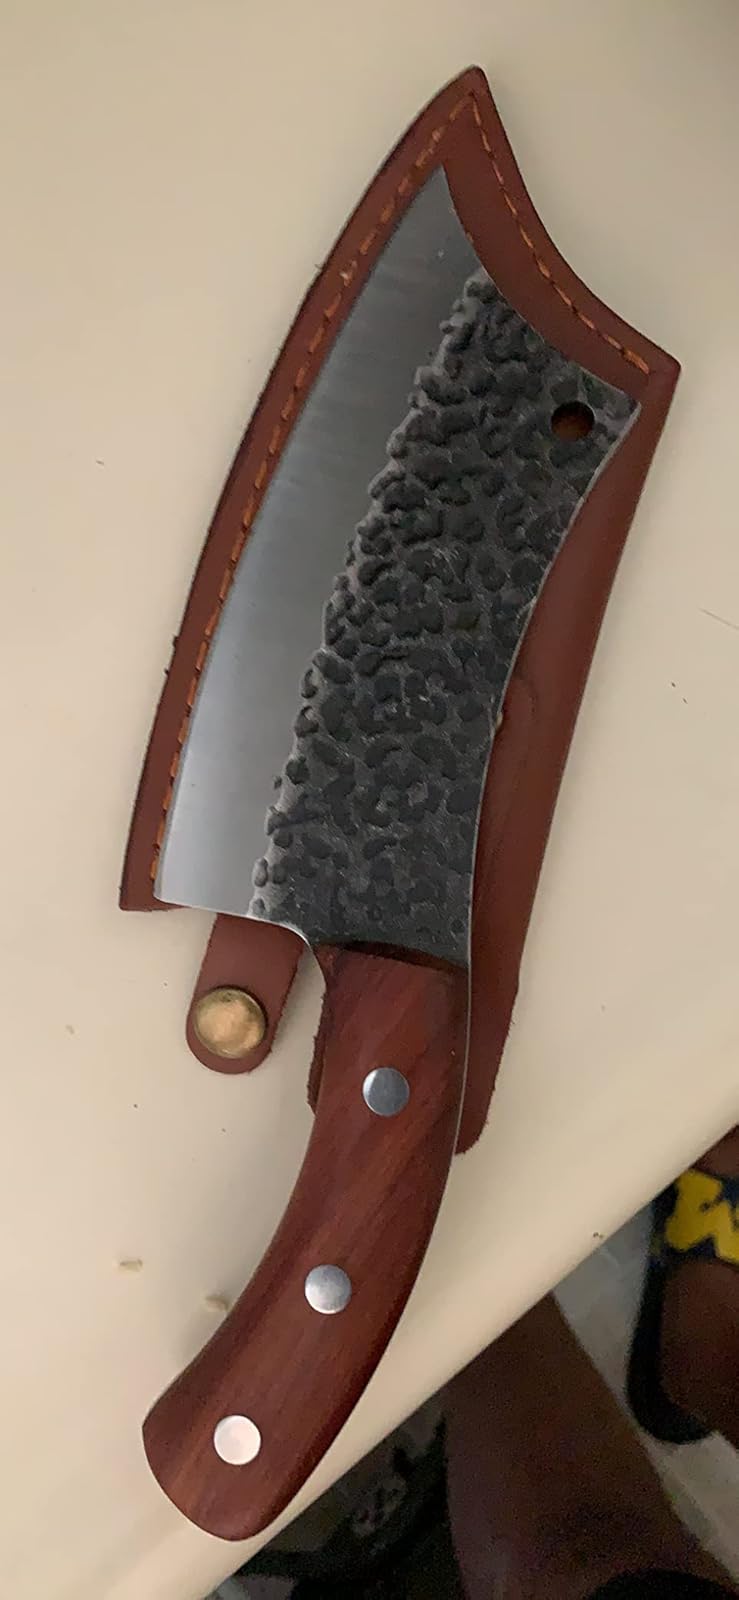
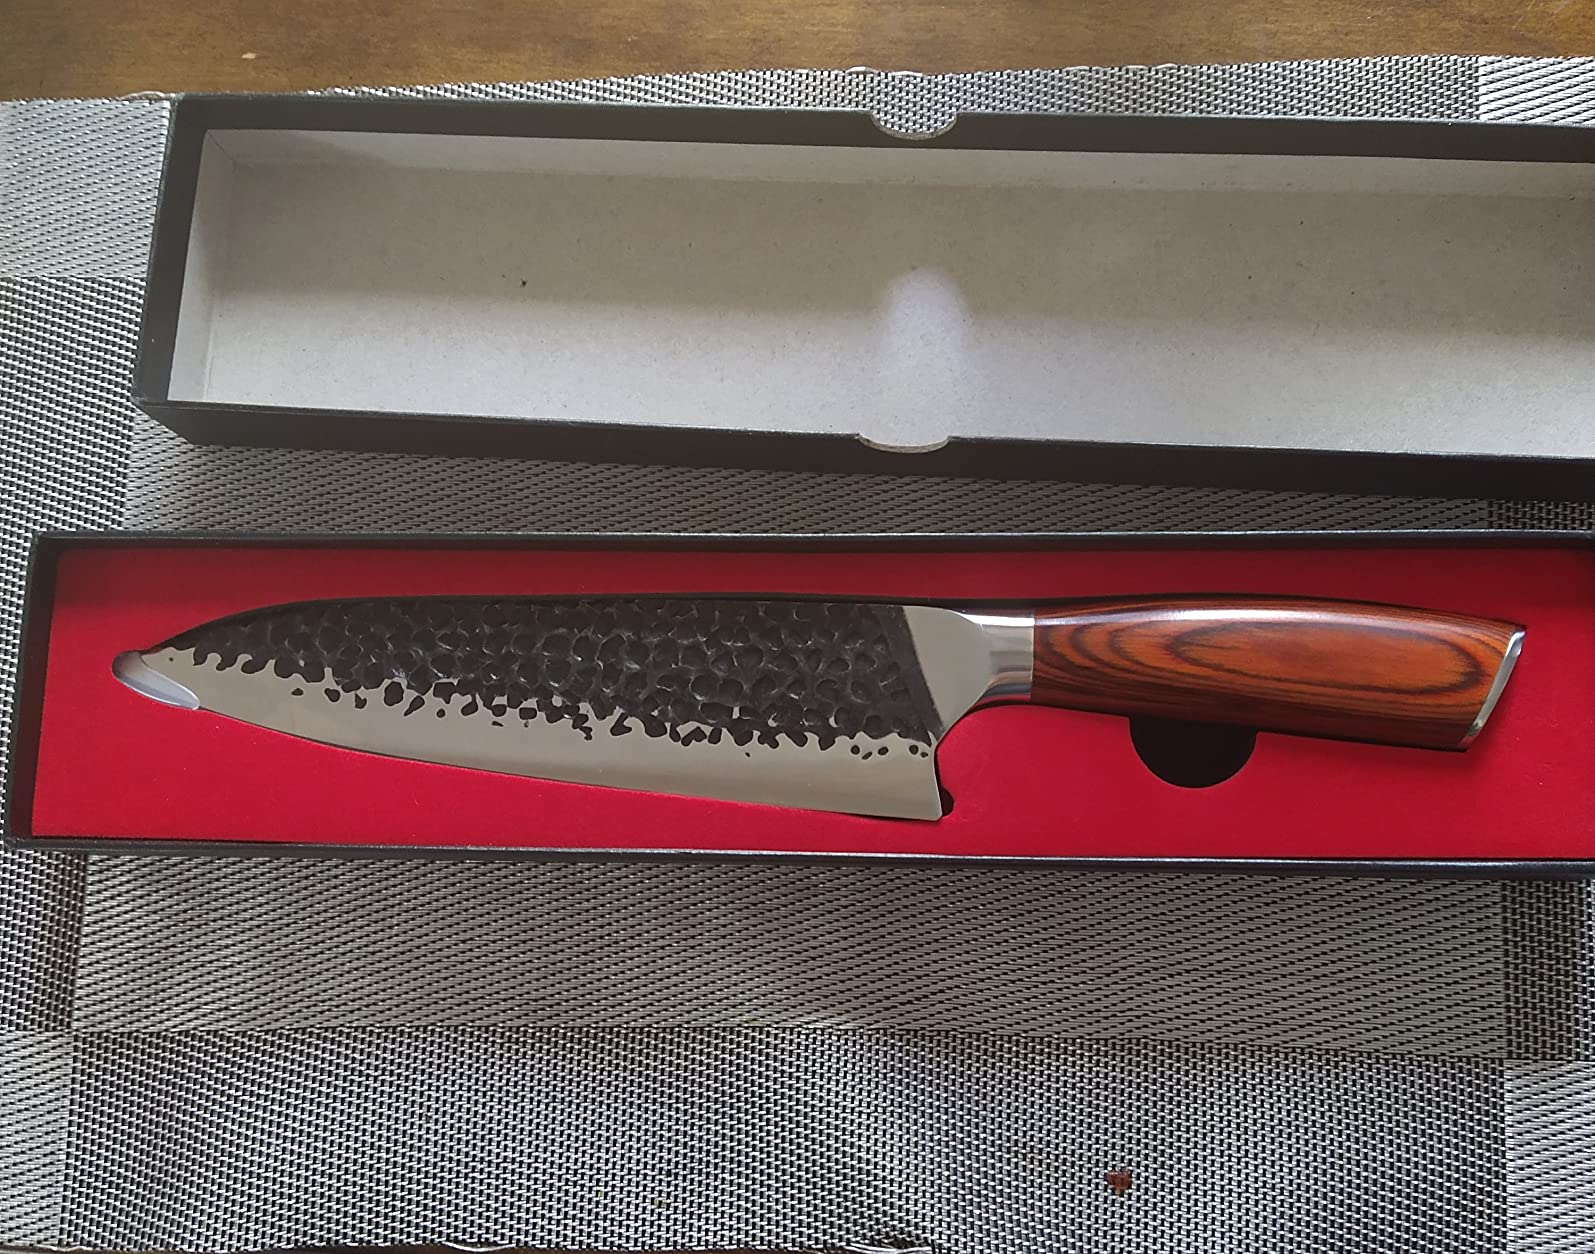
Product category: items_knife
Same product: no